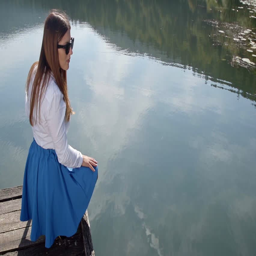
girl sitting on a deck looking at the lake